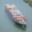
Label: ship